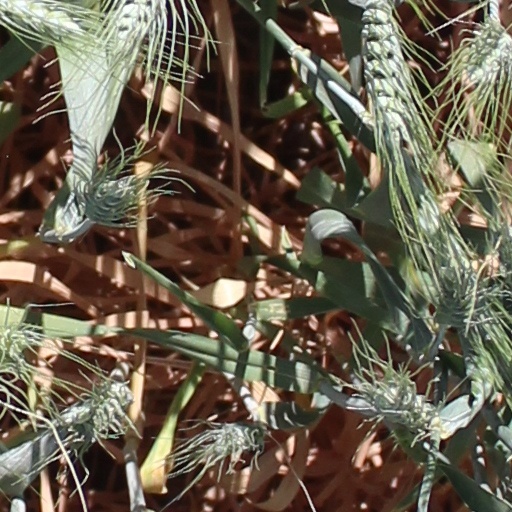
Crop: wheat